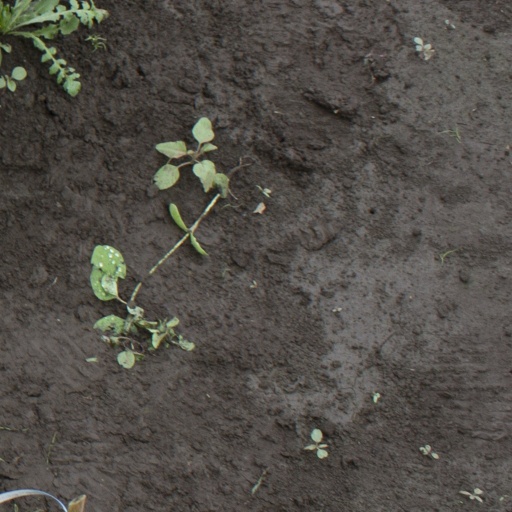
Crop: soybean